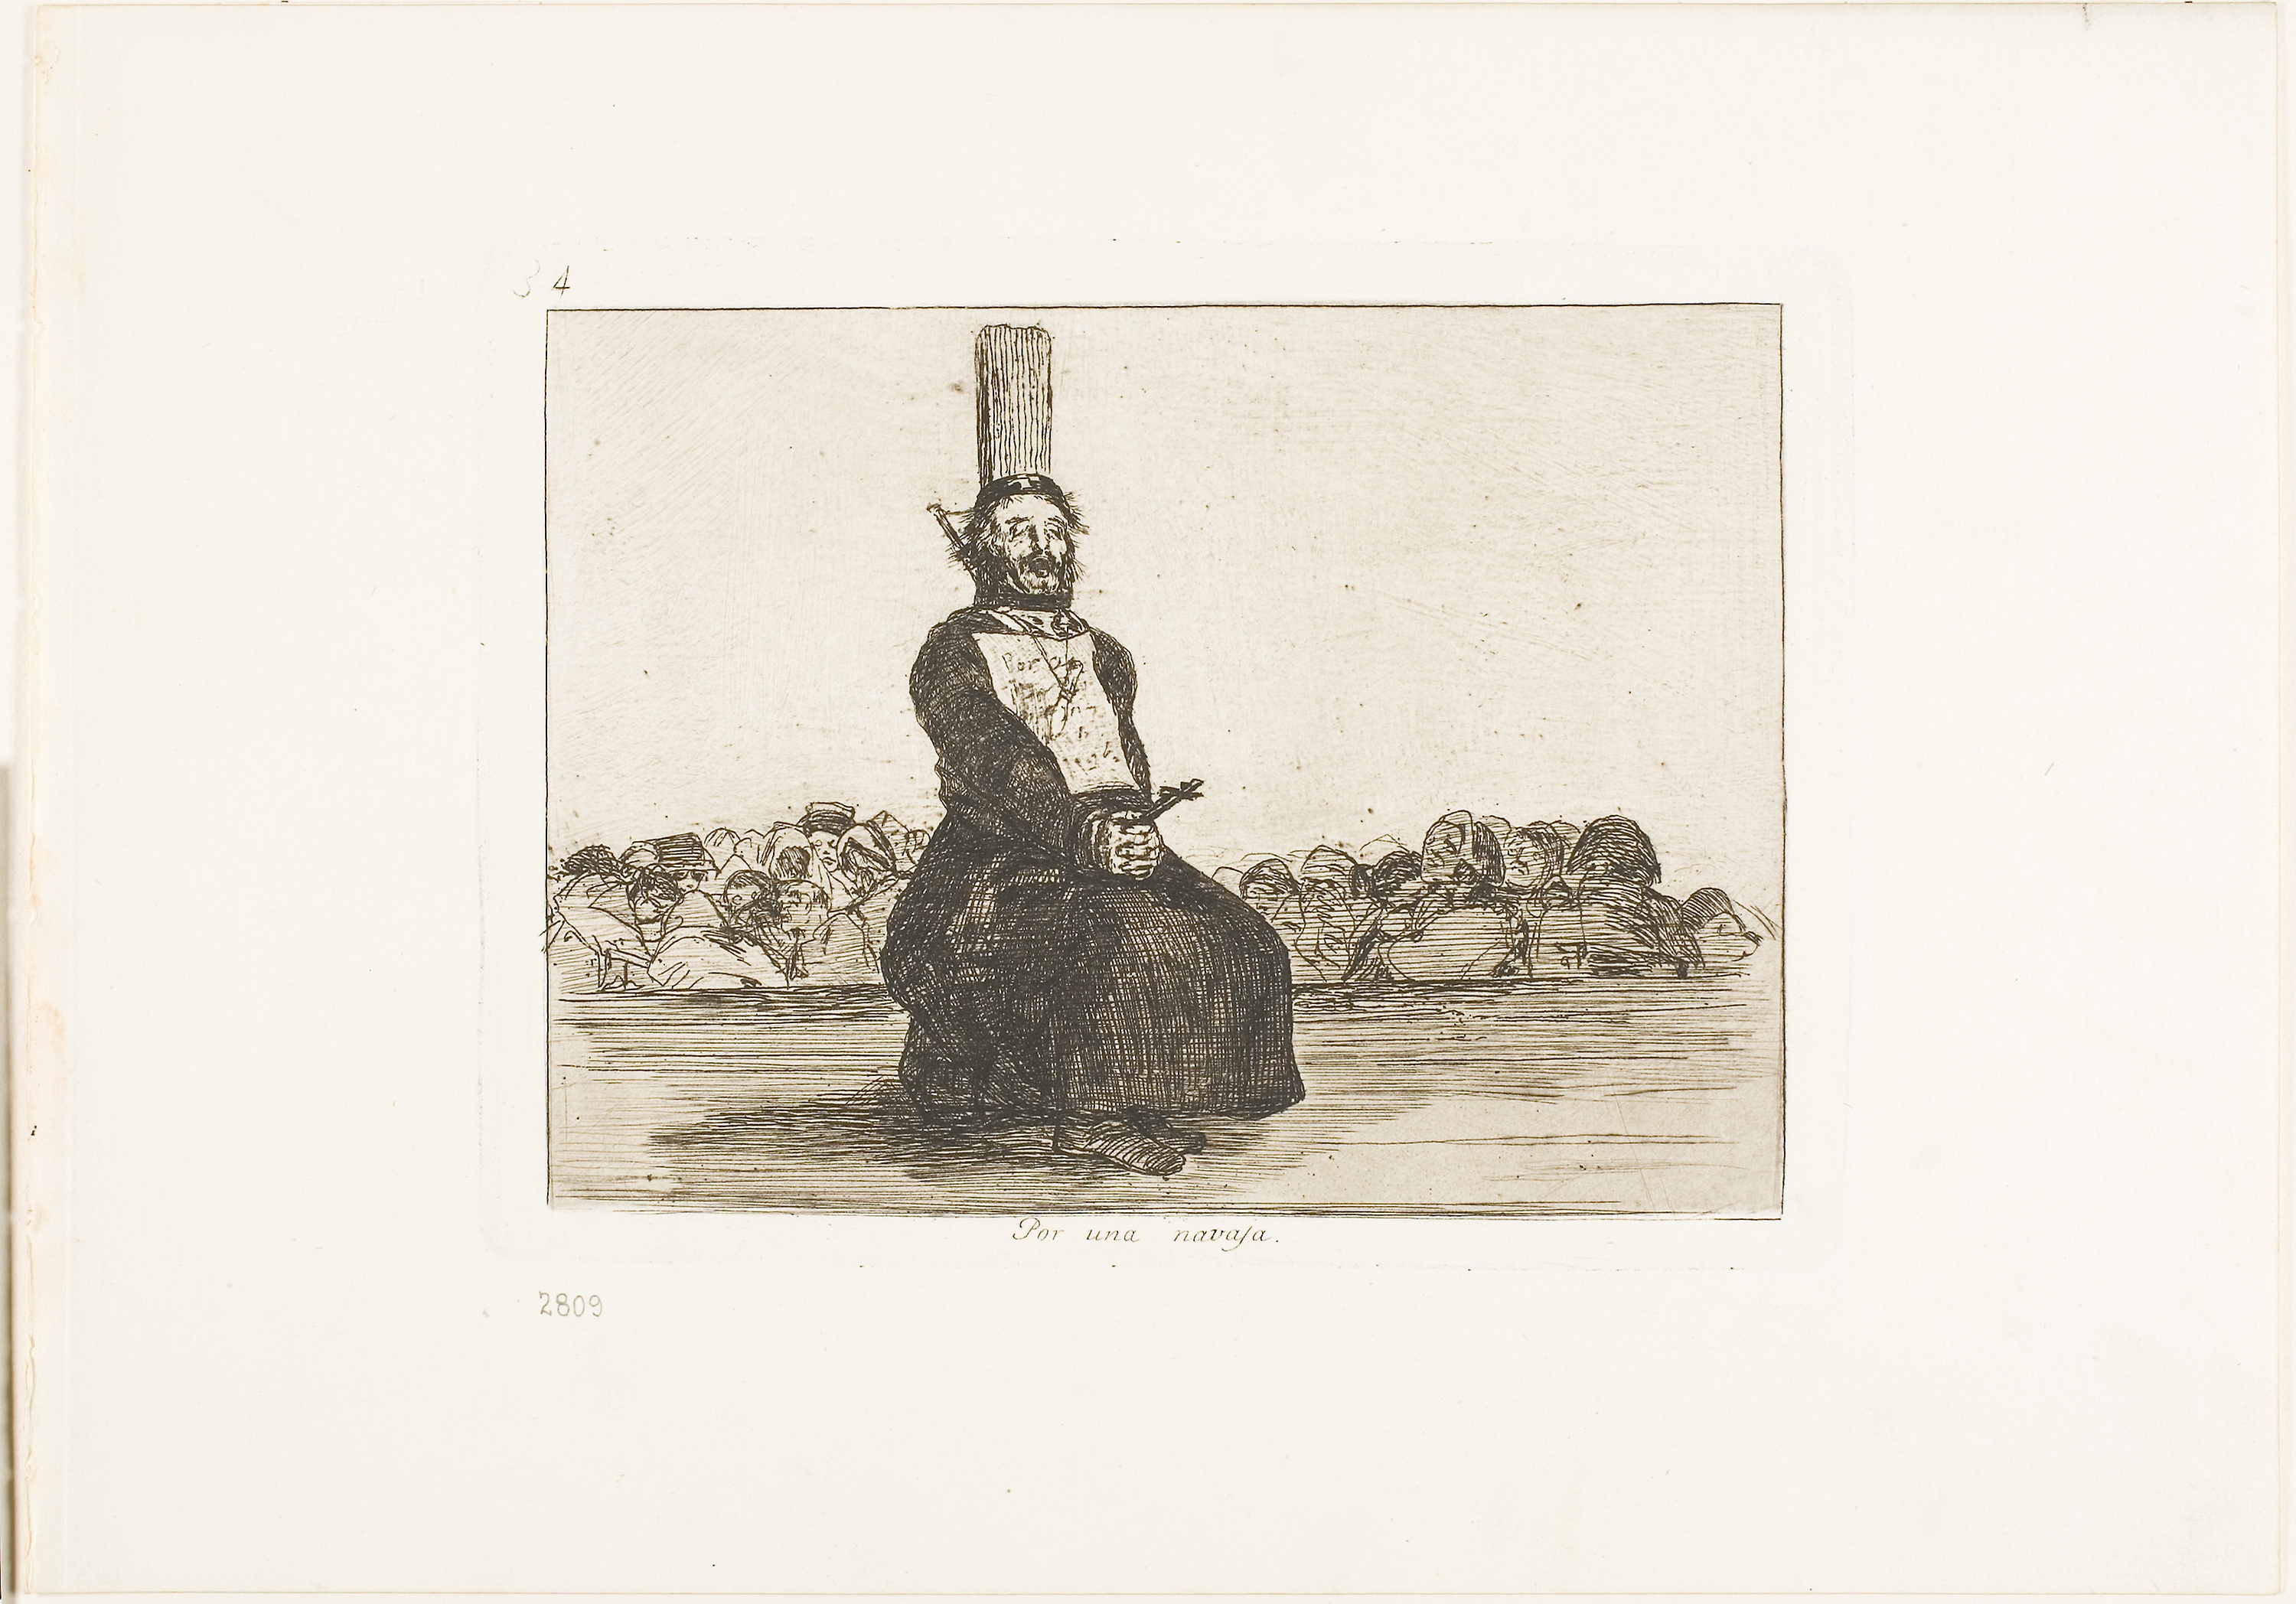
photograph, art, picture frame, history, artwork, visual arts, painting, drawing